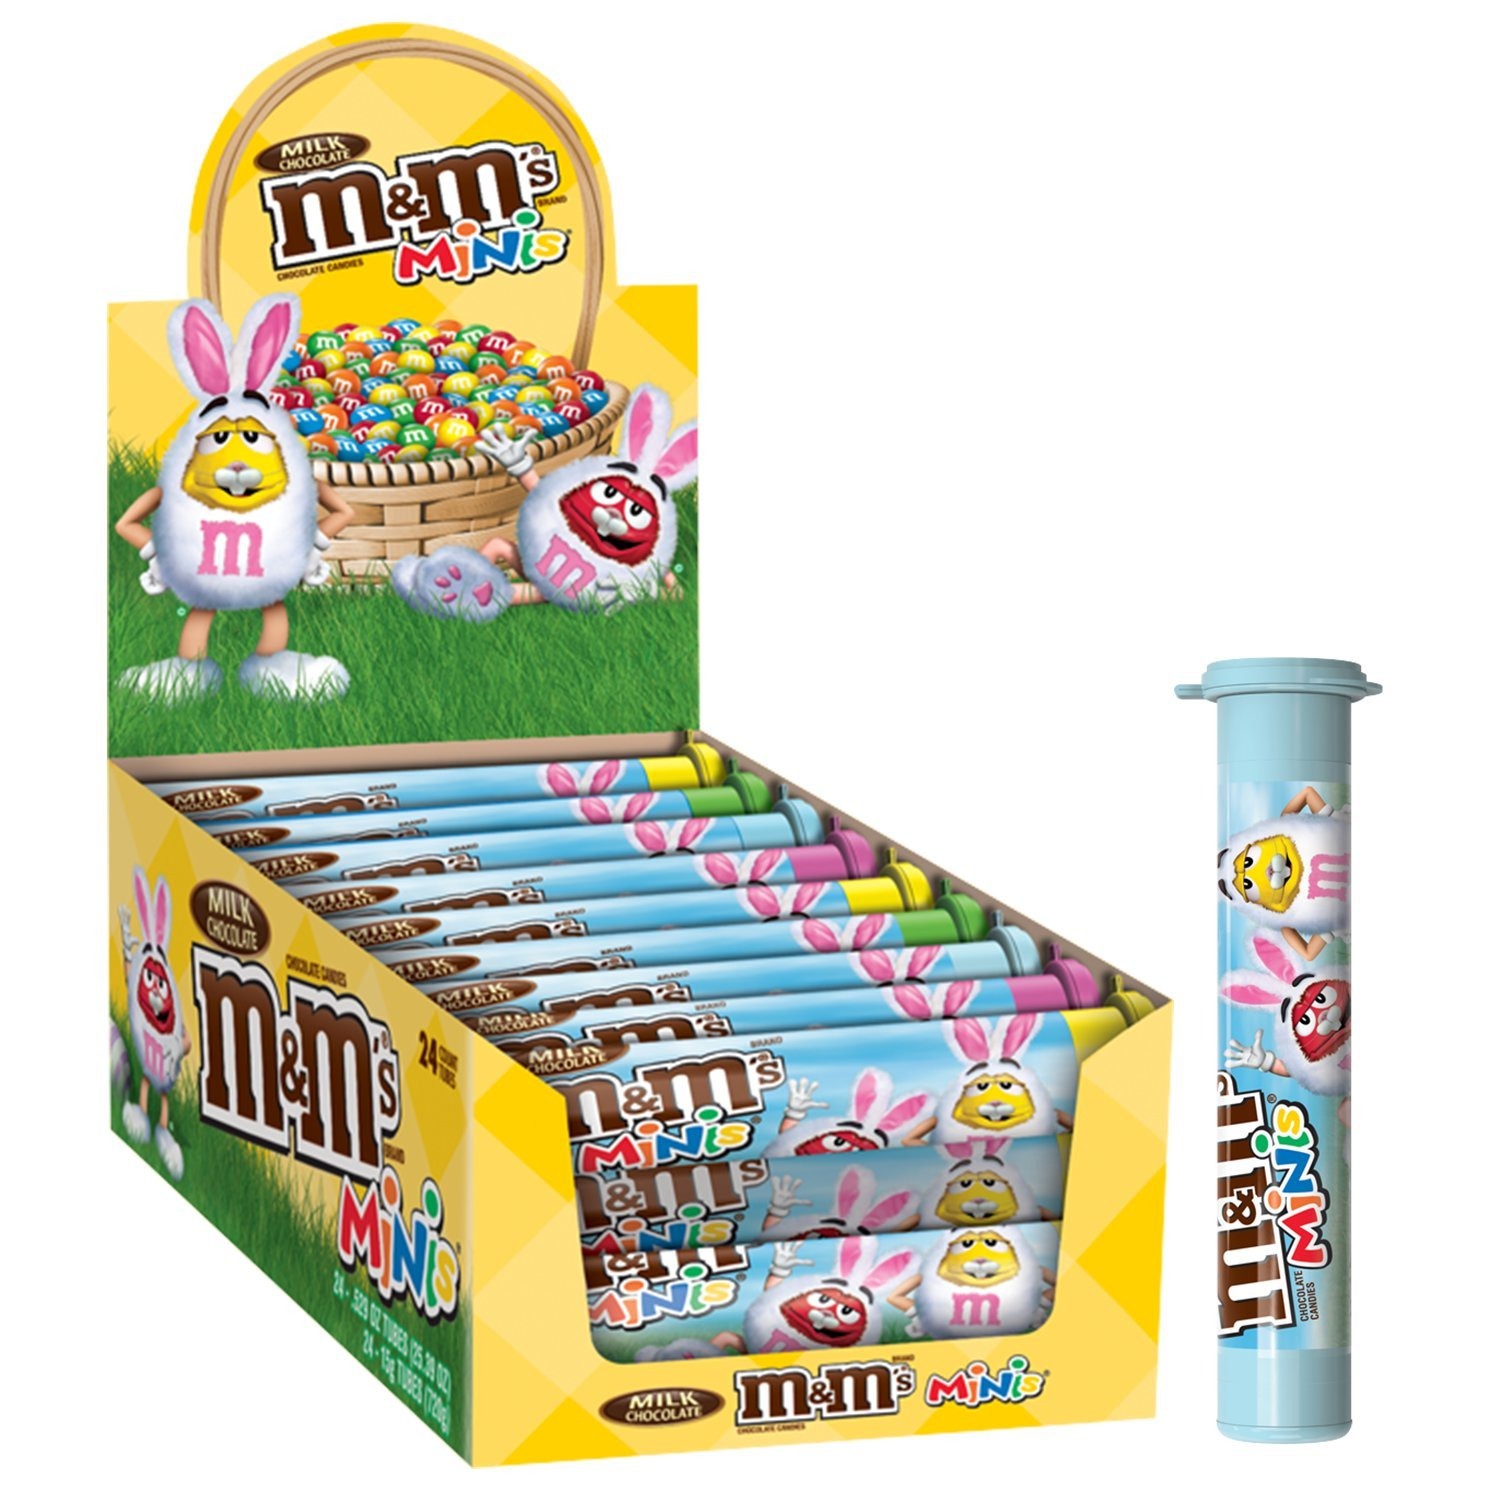
Item Name: M&M'S Easter Milk Chocolate MINIS Candy Dispenser Tube, 1.77-Ounce Tube 24-Count Box
Bullet Point 1: Contains twenty four (24) 1.77 ounce tube of M&M'S Minis Milk Chocolate Easter Candy
Bullet Point 2: Made with real milk chocolate covered in a crunchy candy shell
Bullet Point 3: Your favorite M&M'S Candy is dressed up for the Easter holidays in pastel-colored tubes
Bullet Point 4: Use these individually packaged tubes of M&M'S Easter Chocolate to fill your friends' Easter baskets
Bullet Point 5: These colorful chocolates with real milk chocolate in each bite will thrill family and friends when they discover them in their Easter candy baskets
Value: 42.48
Unit: Ounce

Price: 2.28